Havertown, Pennsylvania

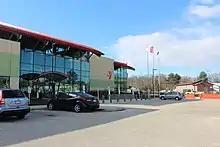
Haverford Area YMCA, built on the remediated Havertown PCP Superfund site

The town is protected by the Haverford Township Police Department and five volunteer fire companies that make up the Haverford Township Bureau of Fire.